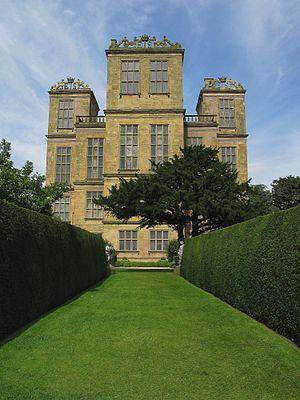
L'univers de Harry Potter de J. K. Rowling, sous-univers dans lequel se déroule la série Harry Potter, présente de nombreux lieux formant le décor des événements décrits. Cet article répertorie ː